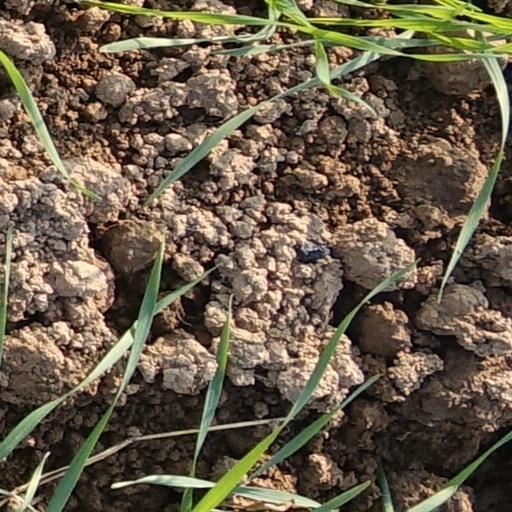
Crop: wheat